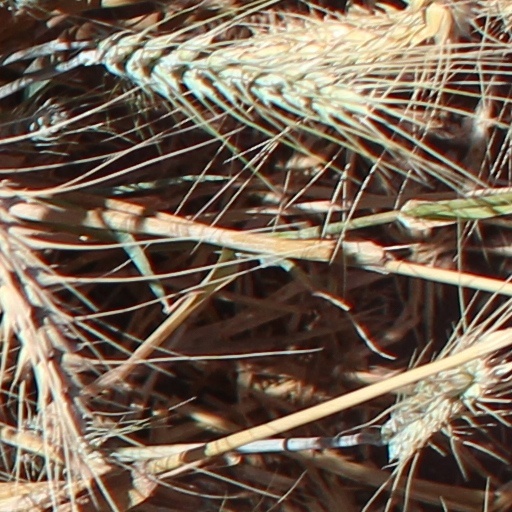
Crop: wheat